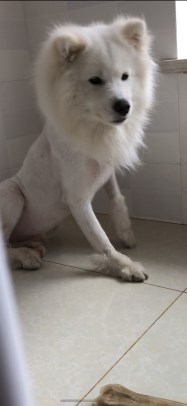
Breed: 2192-n000088-Samoyed